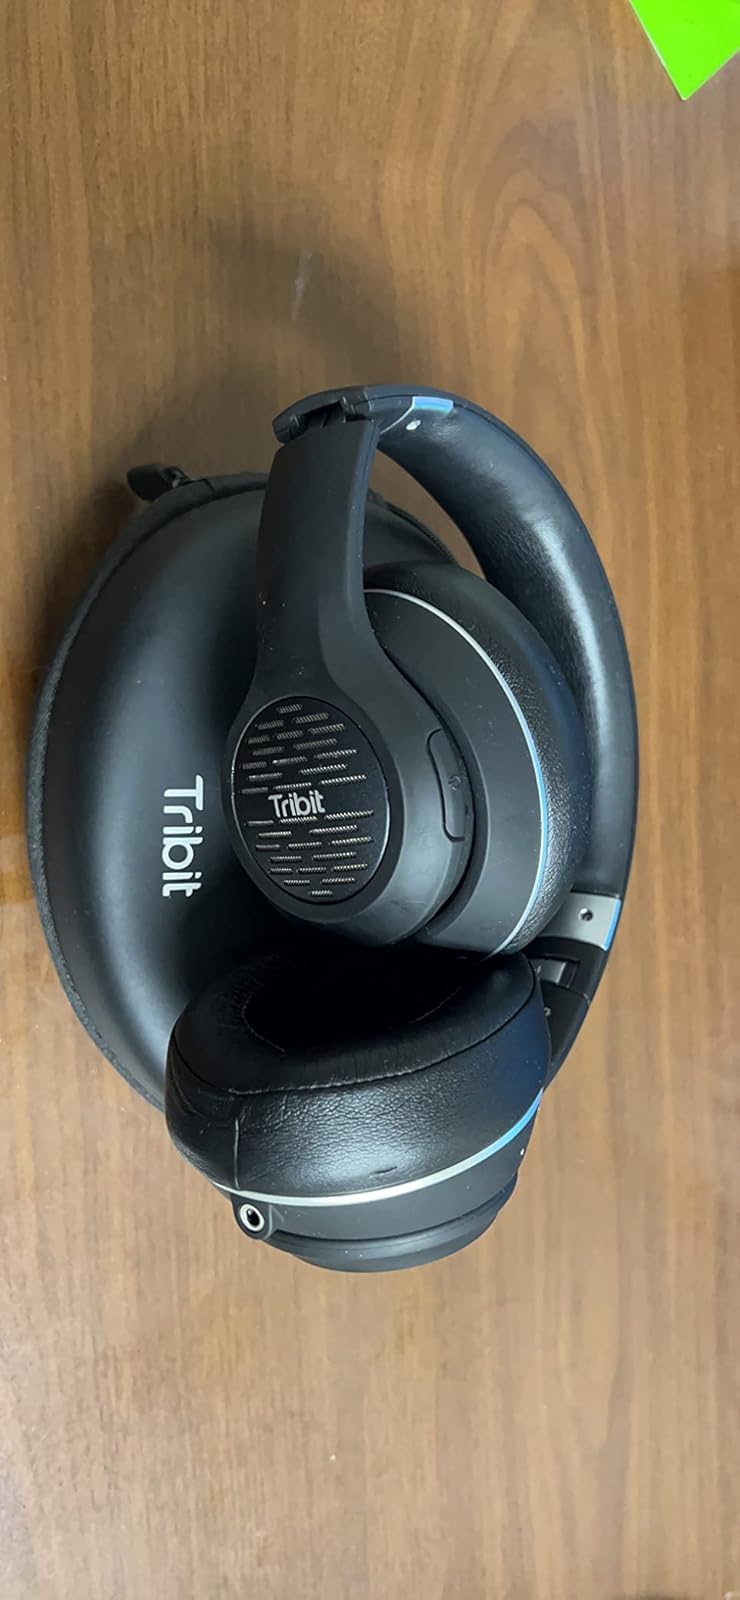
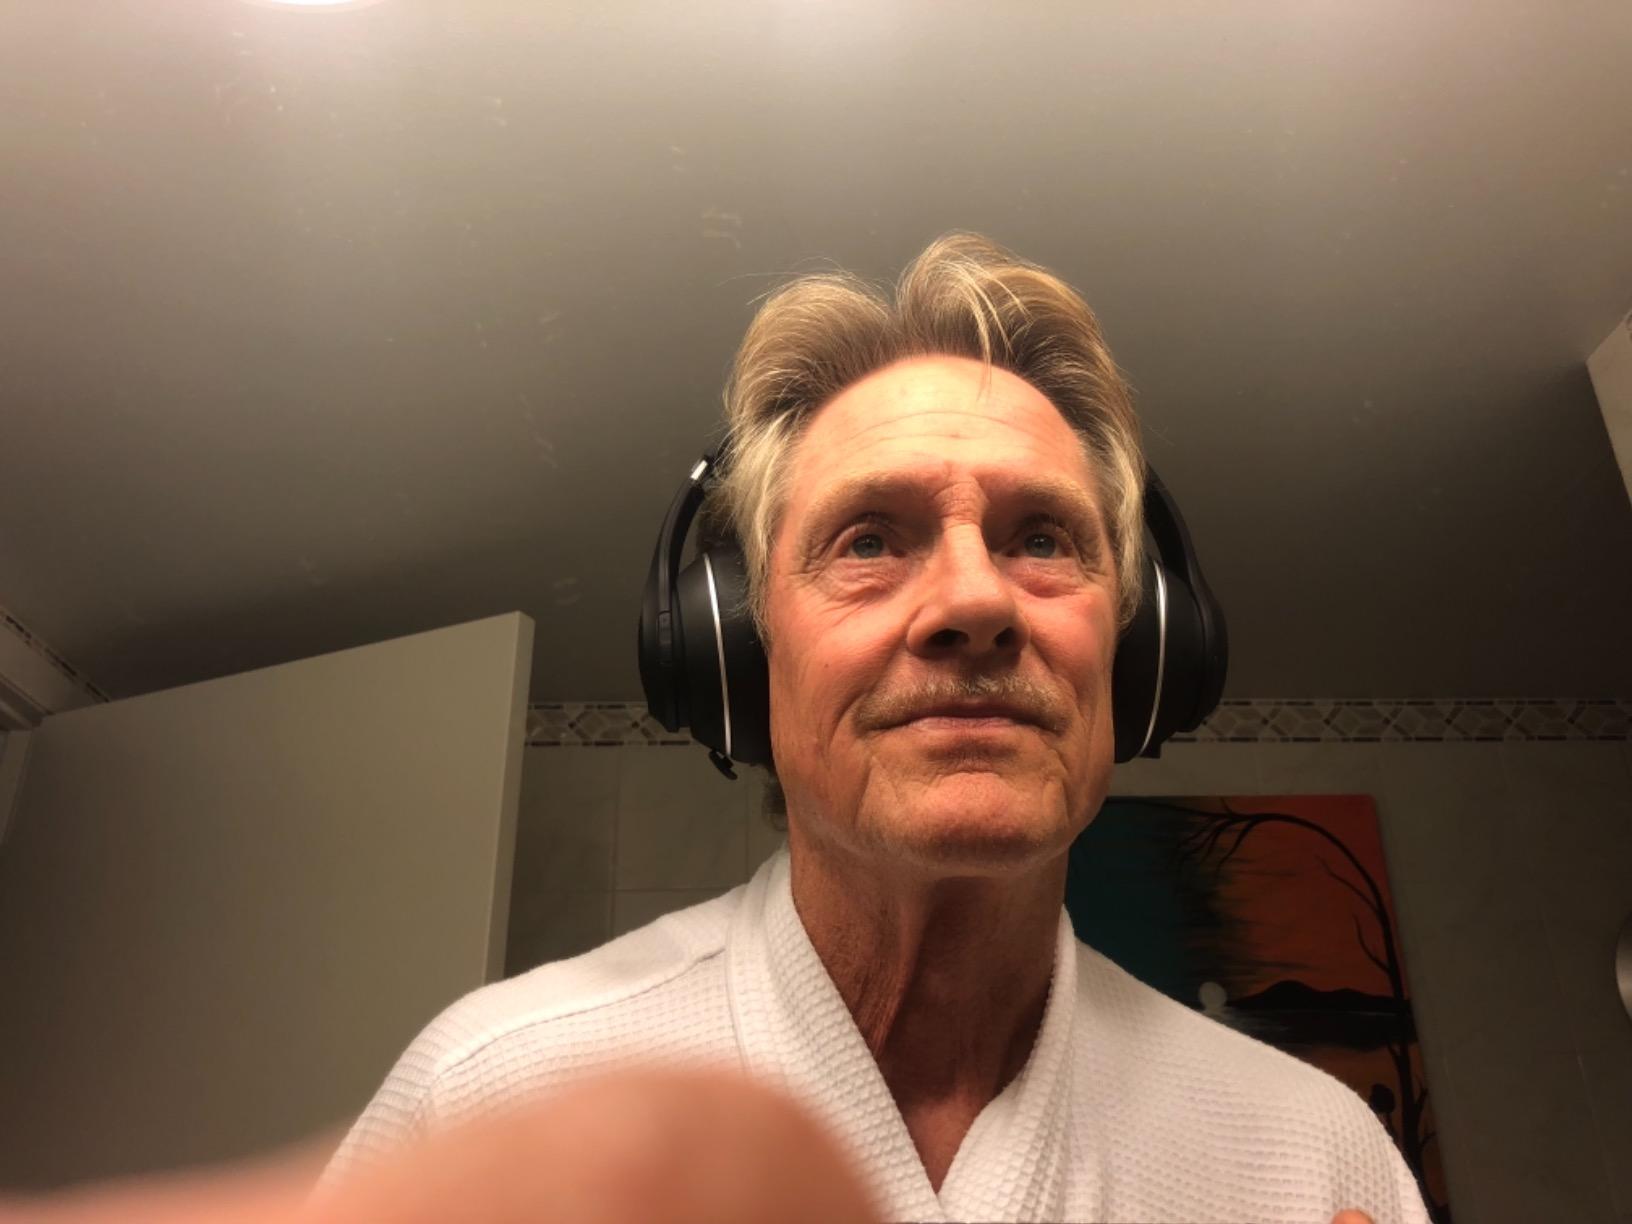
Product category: headphones
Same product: yes